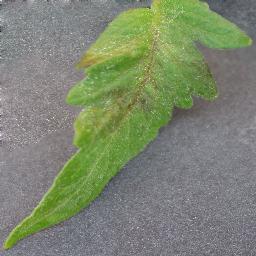
Label: Tomato___Late_blight